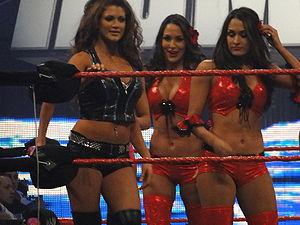
Eve Marie Torres, née le 21 août 1984 à Boston est une catcheuse et actrice américaine.